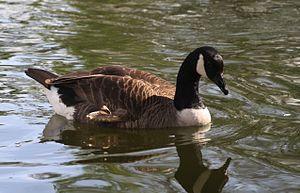
Oie domestique est un nom vernaculaire, ambigu en français, désignant des oiseaux palmipèdes domestiqués à partir d'au moins deux espèces d'oies sauvages : l'Oie cendrée, l'Oie cygnoïde et leurs hybrides qui sont fertiles. Le mâle de l'oie domestique est nommé jars. L'élevage des oies domestiques est en progression : ces volailles sont appréciées tant pour leur chair que pour la production de plumes. D'une manière plus marginale, les oies sont élevées pour fournir des œufs, et même pour faire du gardiennage et pour désherber les cultures.